The People Who Own the Dark

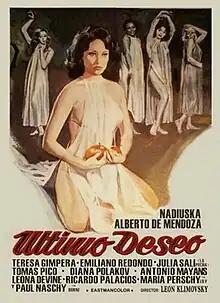
Theatrical release poster

The People Who Own the Dark is a 1976 Spanish post-apocalyptic thriller directed by León Klimovsky starring Nadiuska and Alberto de Mendoza.